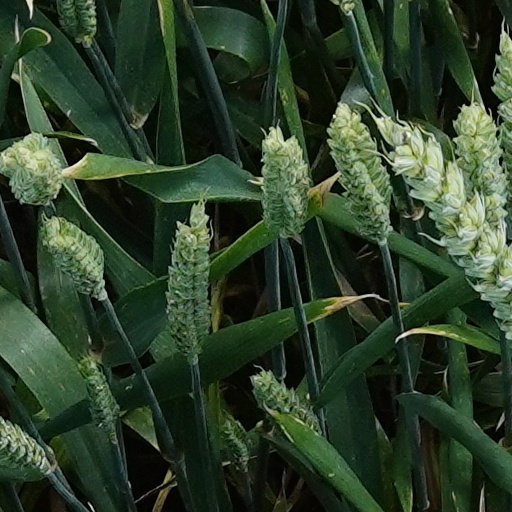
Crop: wheat